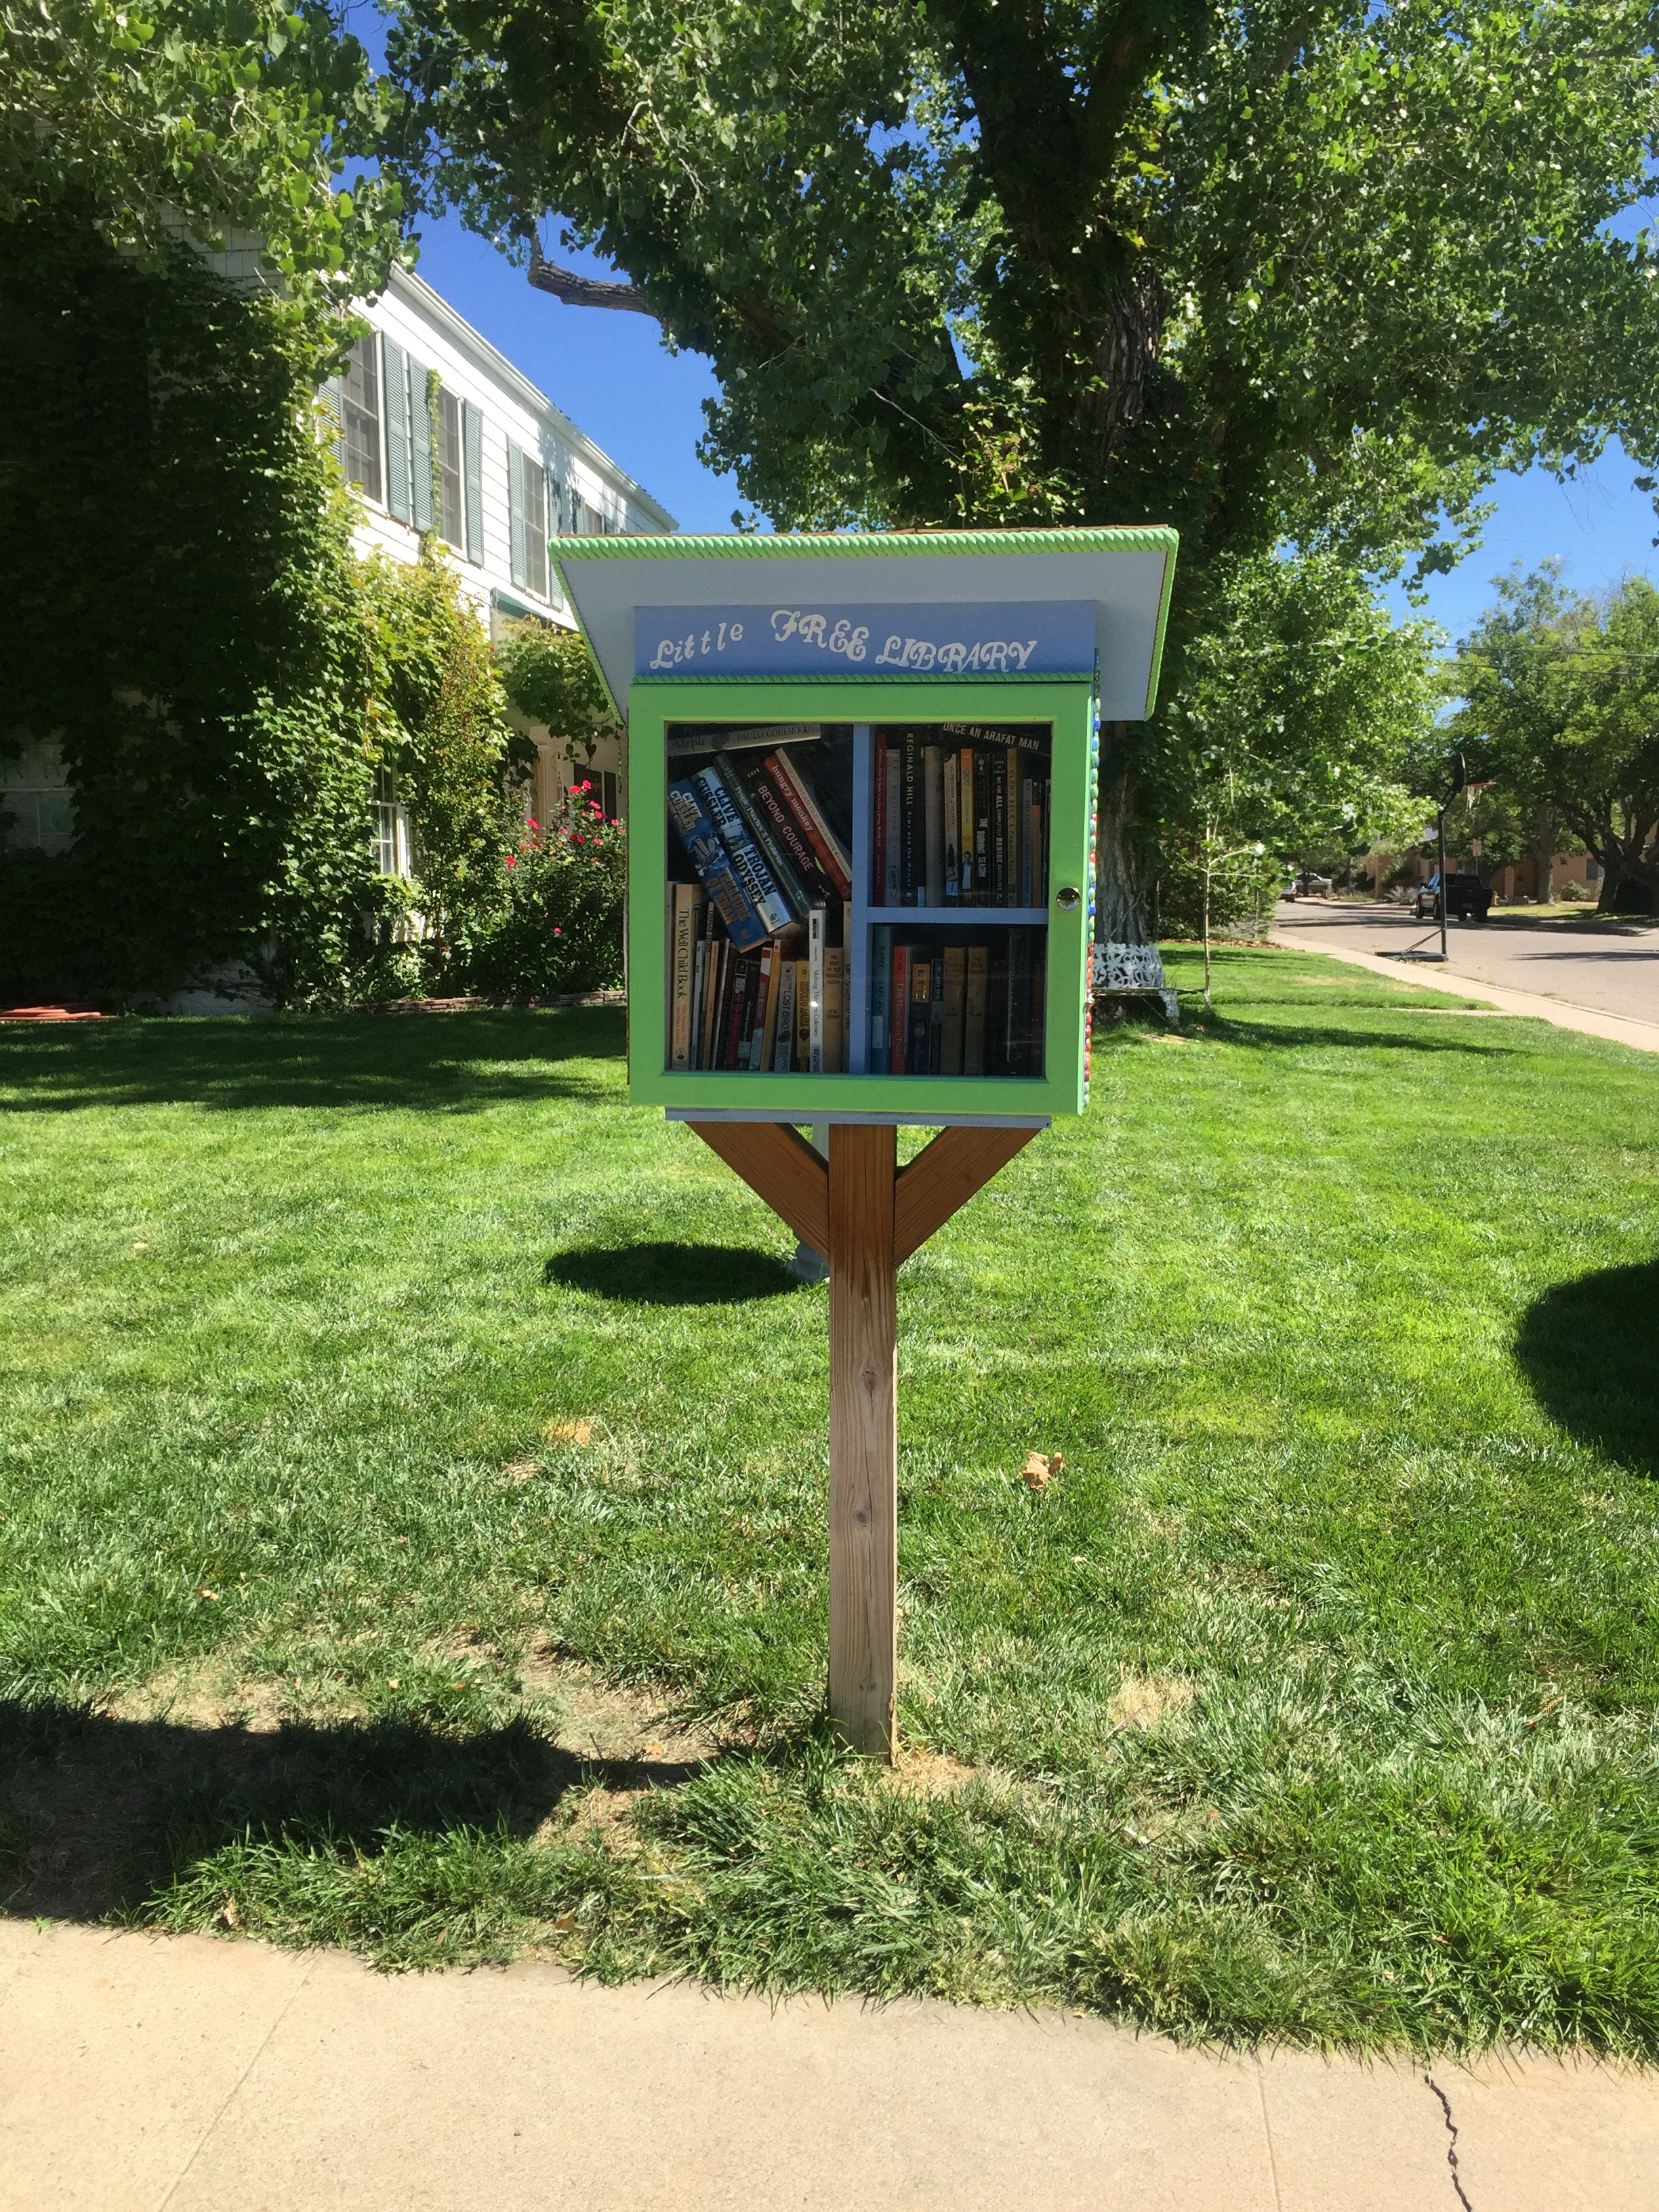
lawn, city, park, backyard, garden, public space, books, playground, yard, rotary, outdoor recreation, human settlement, outdoor structure, outdoor play equipment, little free library